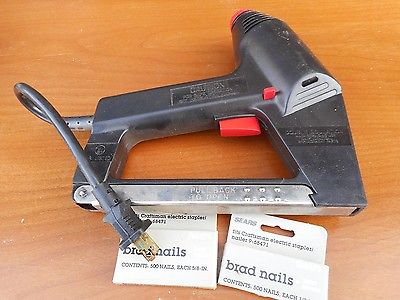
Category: stapler